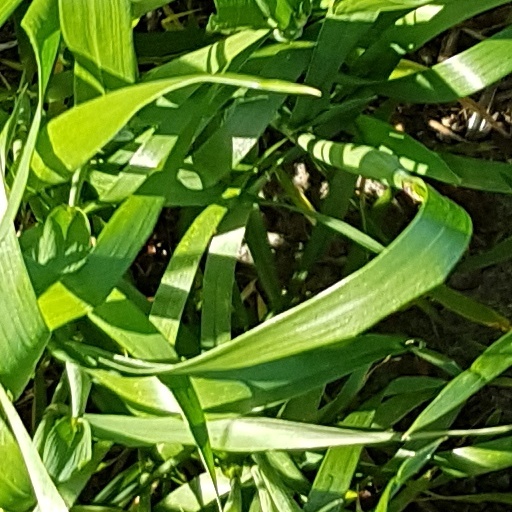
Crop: wheat